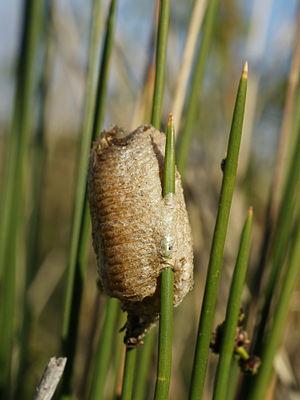
Oothèque de mante religieuse. Sardaigne, Italie.
La mante religieuse, surnommée tigre de l'herbe, cheval du diable, ou Prie Dieu, est une espèce d'insectes de la famille des Mantidae originaire du bassin méditerranéen, introduite en Asie et en Amérique du Nord.